Nechako Lakes

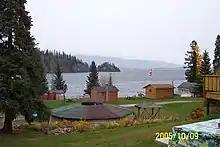
Babine Lake

The Nechako Lakes is a term for group of lakes in Northern British Columbia, Canada on the Nechako Plateau. Major lakes in the group are Babine Lake, Francois Lake, Ootsa Lake, Trembleur Lake, Takla Lake and Stuart Lake.